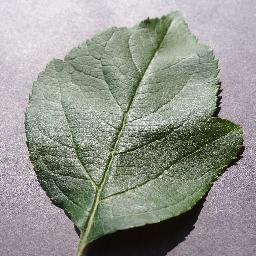
Label: Apple___healthy